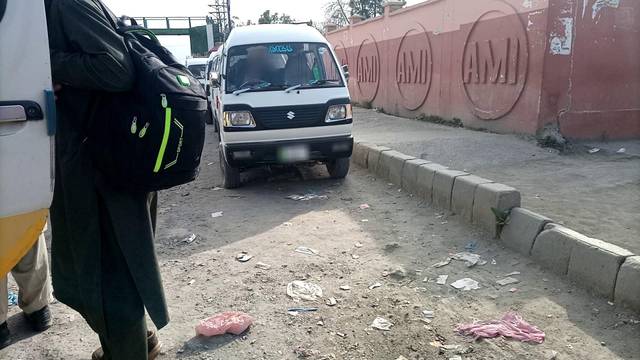
Region: Pakistan
Coordinates: 34.204, 73.239